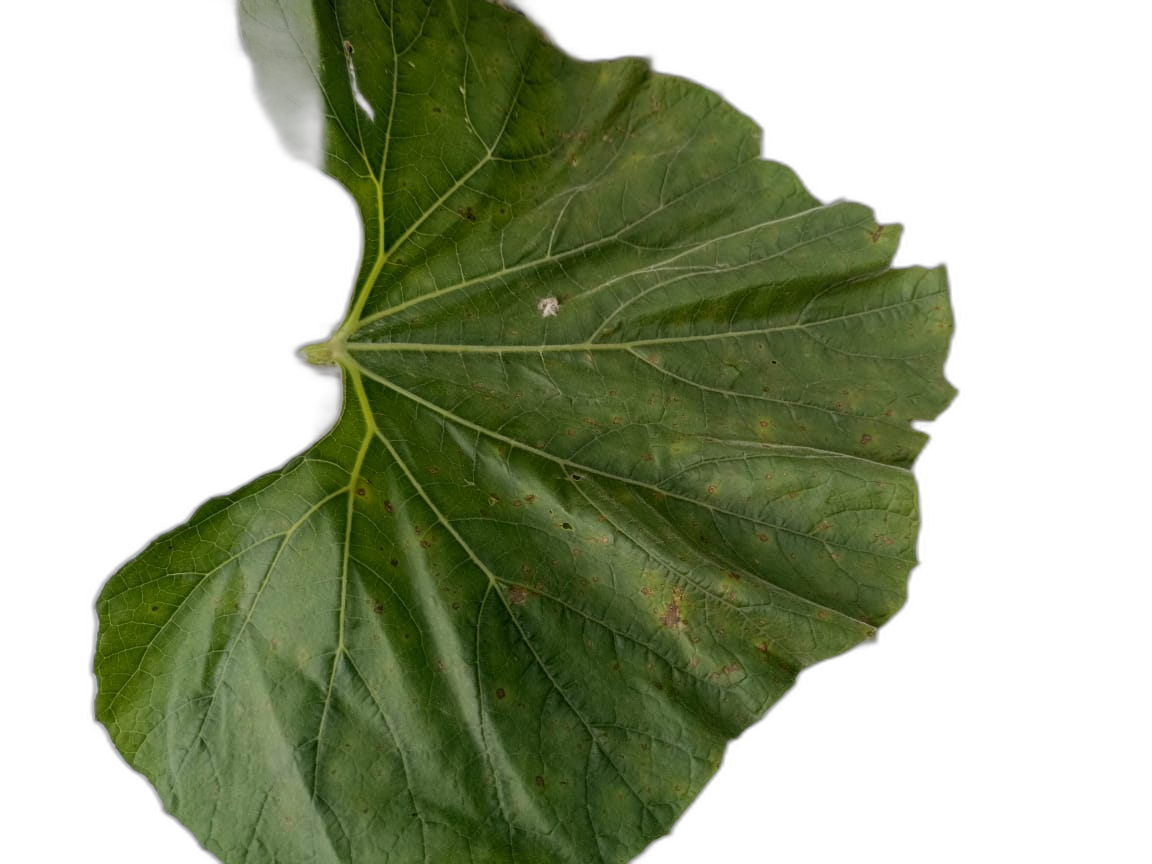
Crop: Bottle Gourd
Label: Alternaria_Leaf_Blight